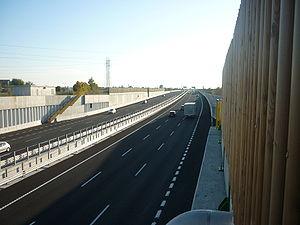
Une autoroute est une voie de communication routière à chaussées séparées, réservée à la circulation à vitesse élevée des véhicules motorisés. Elle ne comporte aucun croisement à niveau et les deux sens de circulation sont séparés par un terre-plein central ou une glissière de sécurité, délimités par une bande d'arrêt d'urgence et est accessible grâce à des points aménagés à cet effet appelé échangeur, qui permet de raccorder une autre autoroute.